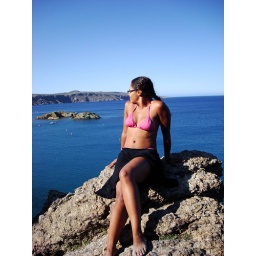
The only beach in Europe where plam trees have grown naturally.